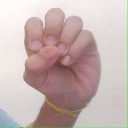
अक्षर: उ